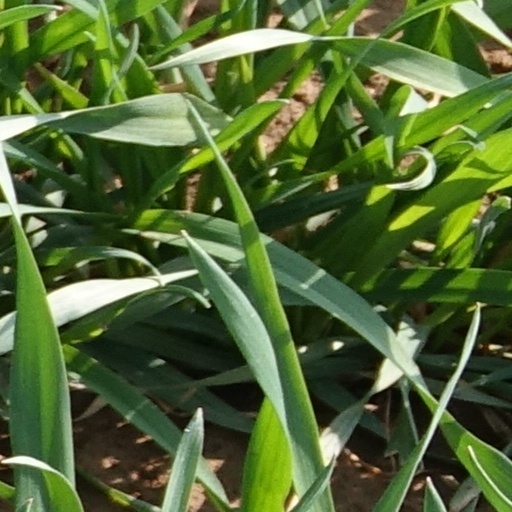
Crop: wheat